Pavel Peter Gojdič

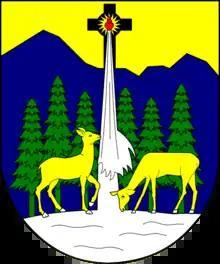
Coat of arms of Bishop Pavel Peter Gojdic, Eparch of Prešov

In the autumn of 1912, after a short period of pastoral work, he was appointed prefect of the Eparchial Boarding School for boys in Prešov, known as "The Alumneum." At the same time he became an instructor of religion in the city's higher secondary schools. He was also entrusted with the spiritual care of the faithful in Sabinov as assistant parish priest. Gojdič was appointed to the Bishop's Chancery Office, where eventually he achieved the rank of Chancellor. A career as a diocesan administrator did not attract him, so he decided to become a Basilian monk. On 20 July 1922 Gojdič entered St. Nicholas Monastery on Chernecha Hora, near Mukachevo, where taking the habit on 27 January 1923, he took the name Pavel.